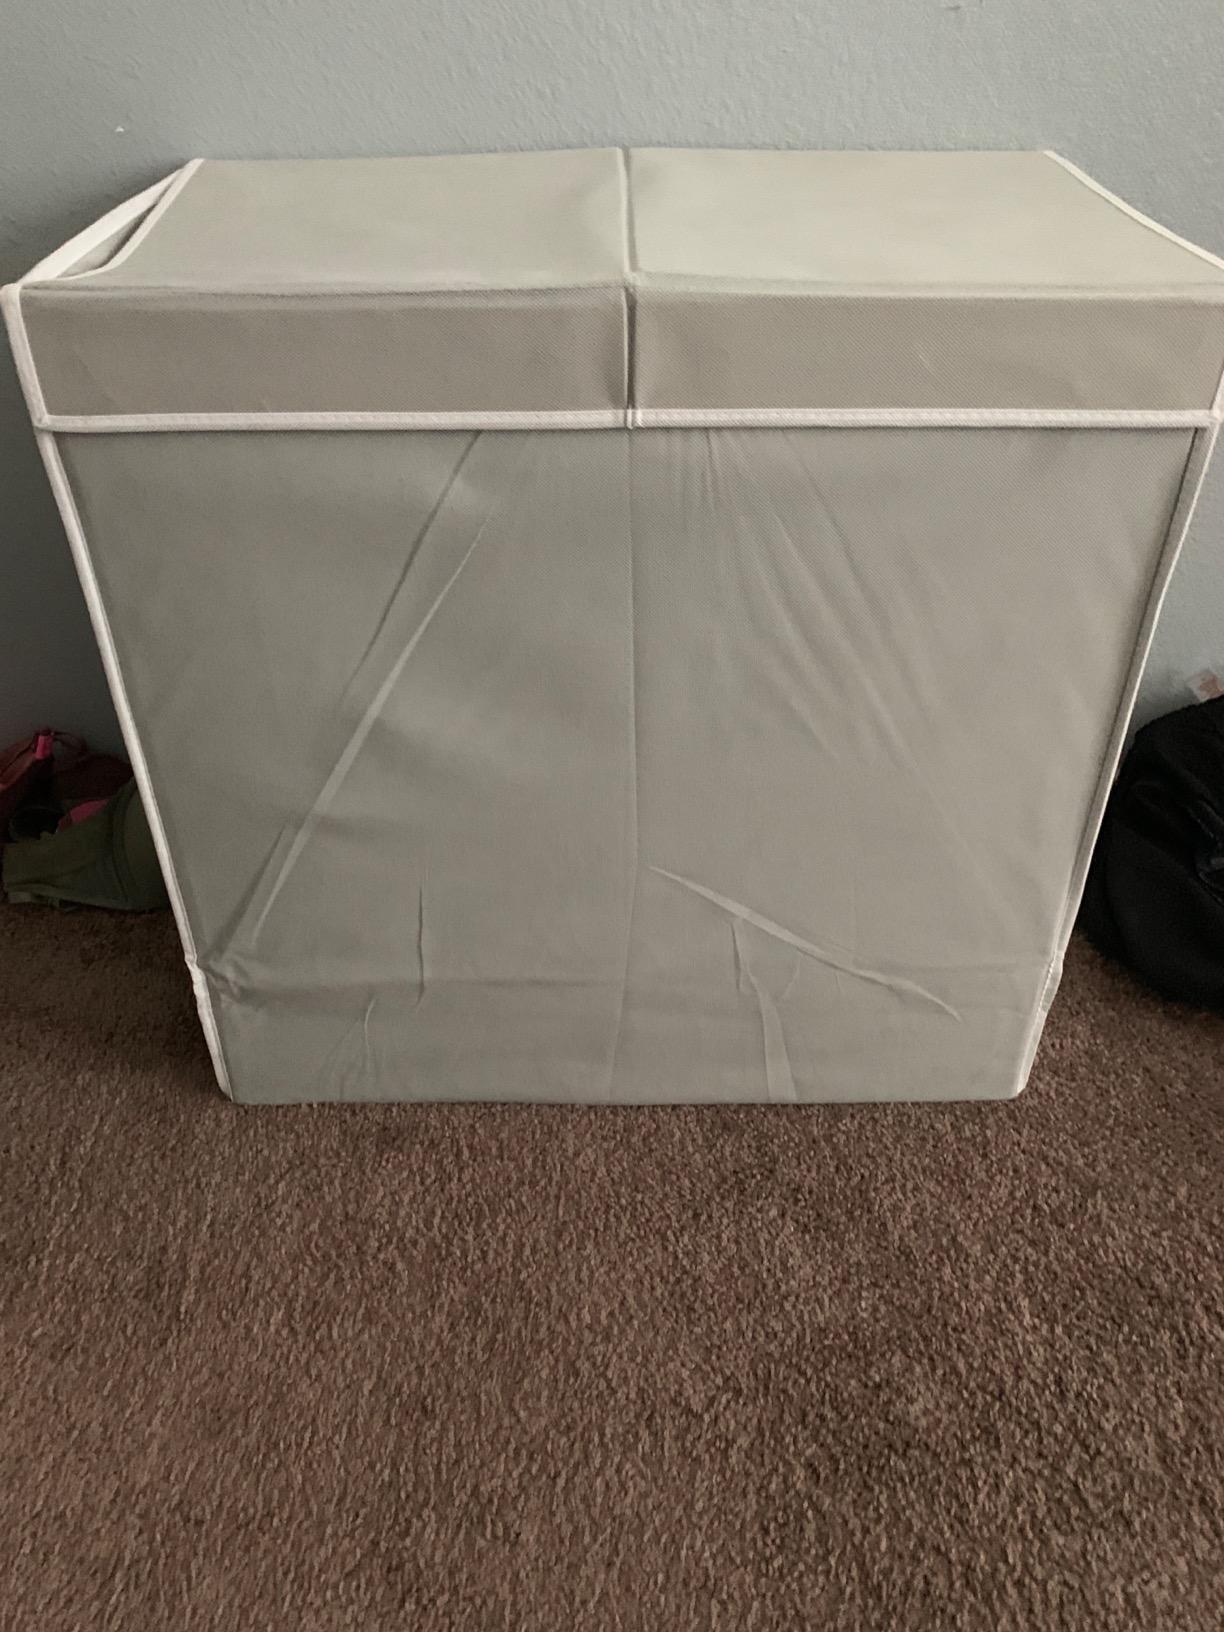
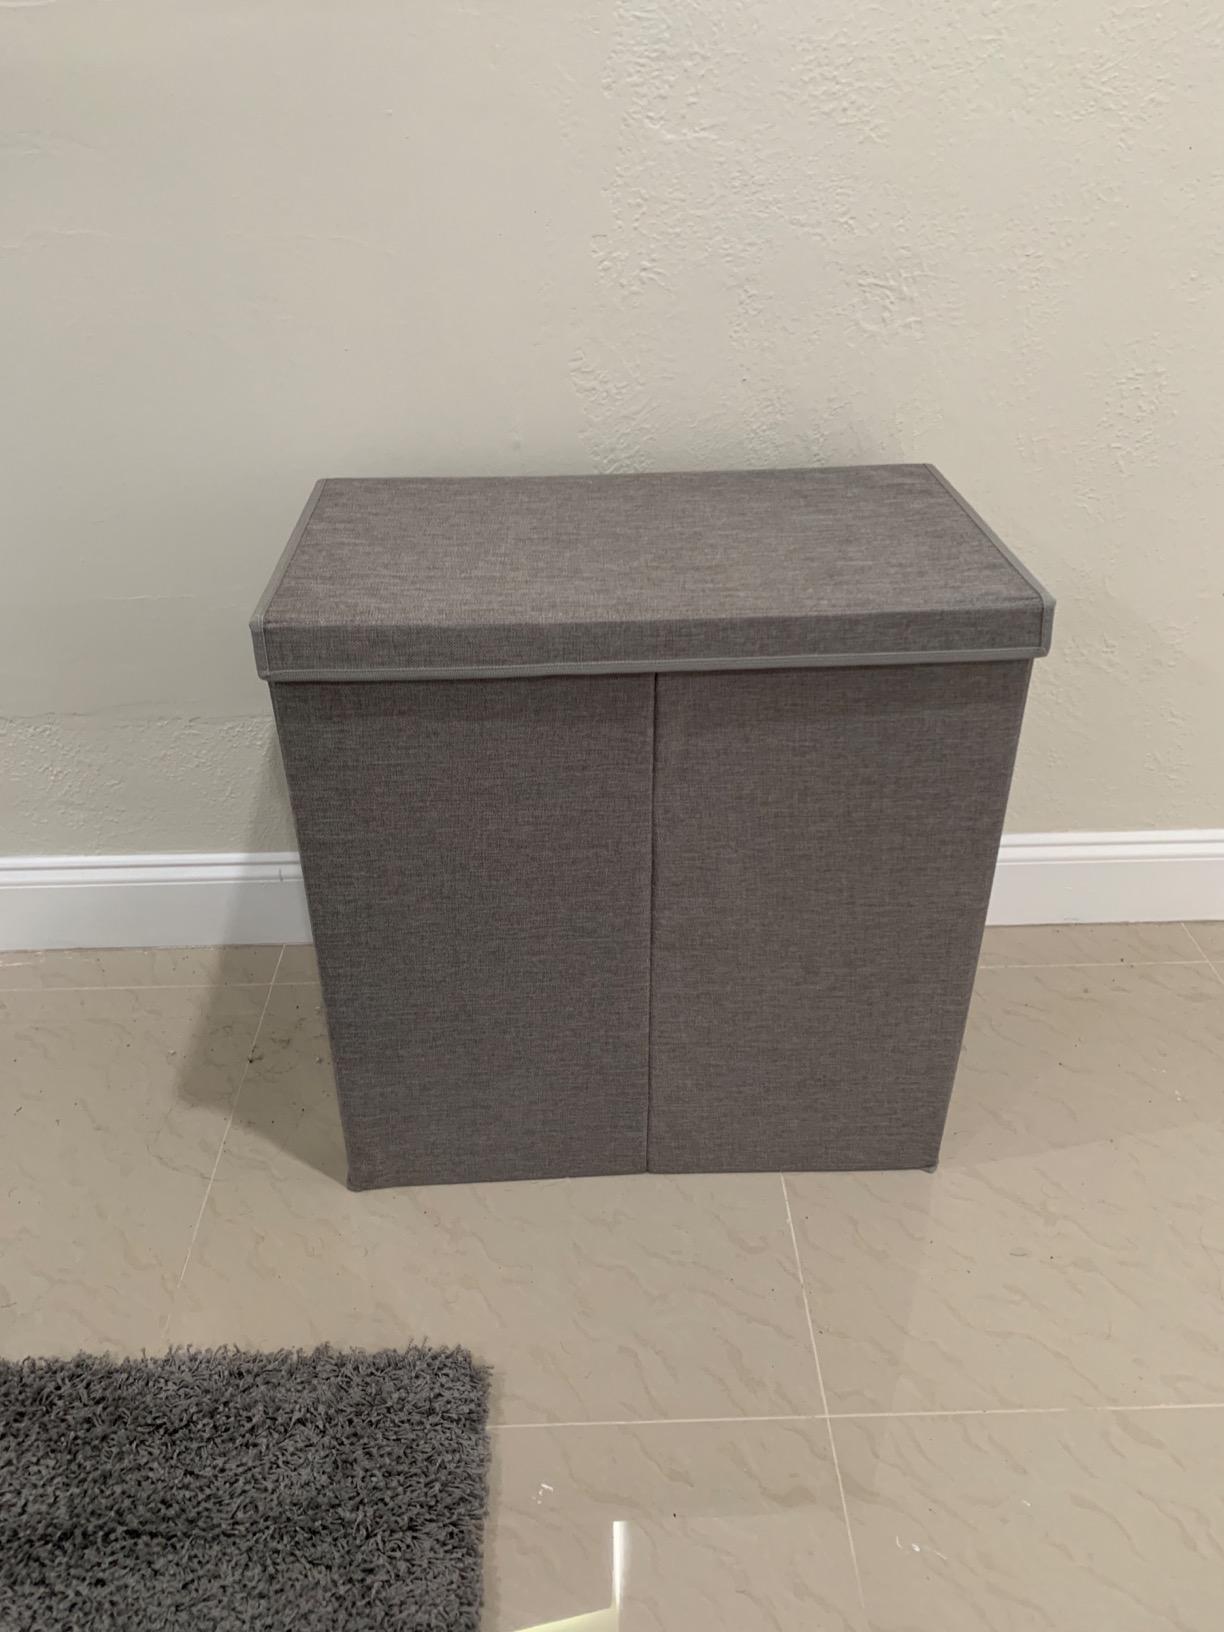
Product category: items_hamper
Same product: no